Smart card

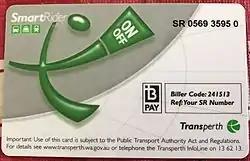
SmartRider smart card (Transperth)

Hybrid cards implement contactless and contact interfaces on a single card with unconnected chips including dedicated modules/storage and processing.